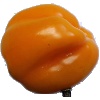
Label: yellow_pepper